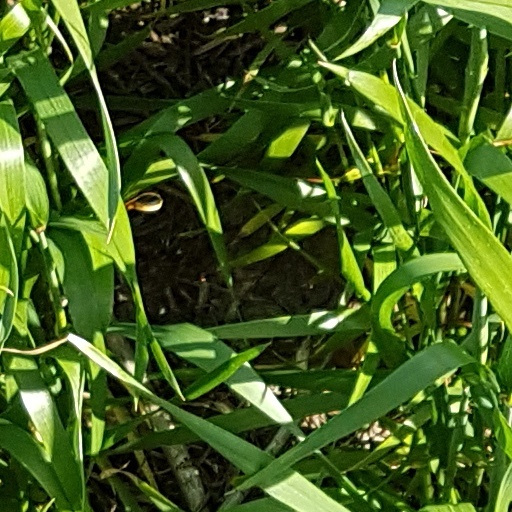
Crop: wheat